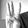
ASL letter: W